Surrey whiteware

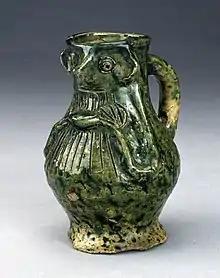
Kingston-type ware face jug

The decoration of Surrey whitewares ranged from plain and unadorned to more elaborately ornamented items. A clear or coloured lead glazed was commonly used by potters. Additional decoration techniques include one or more of the following: coating individual pieces with a white or red slip, the application of stamps or the marking of lines on an item with a comb. Stamped decoration is often found in Kingston-type ware and Coarse Border ware, but not Cheam whiteware. Other decorative techniques included the application of a bichrome glaze, yellow on the inside with a green exterior. The application of a glaze on the upper part of the pottery vessel was popular in the 13th century. The painting of simple decorations or lines was a common decorative technique.